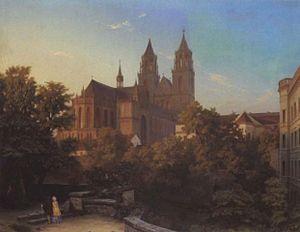
Hermann Johann Ernst Gemmel, né le 28 novembre 1813 à Barten et mort le 22 mars 1868 à Königsberg, est un architecte et peintre prussien qui fut professeur à l'académie des arts de Königsberg.